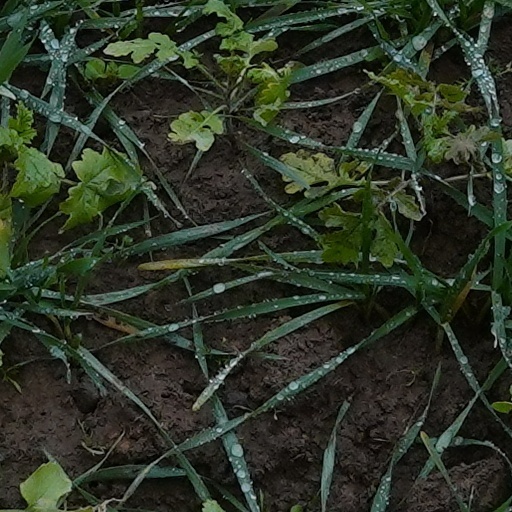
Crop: wheat